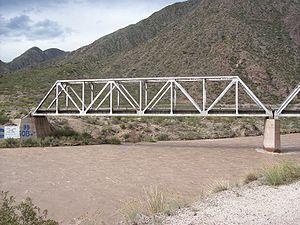
Le Río Mendoza est une rivière qui parcourt la province de Mendoza en Argentine et dont le bassin d'alimentation se nourrit dans les sommets de la cordillère des Andes, compris entre les massifs de l'Aconcagua et du Tupungato, où abondent neiges et glaciers.